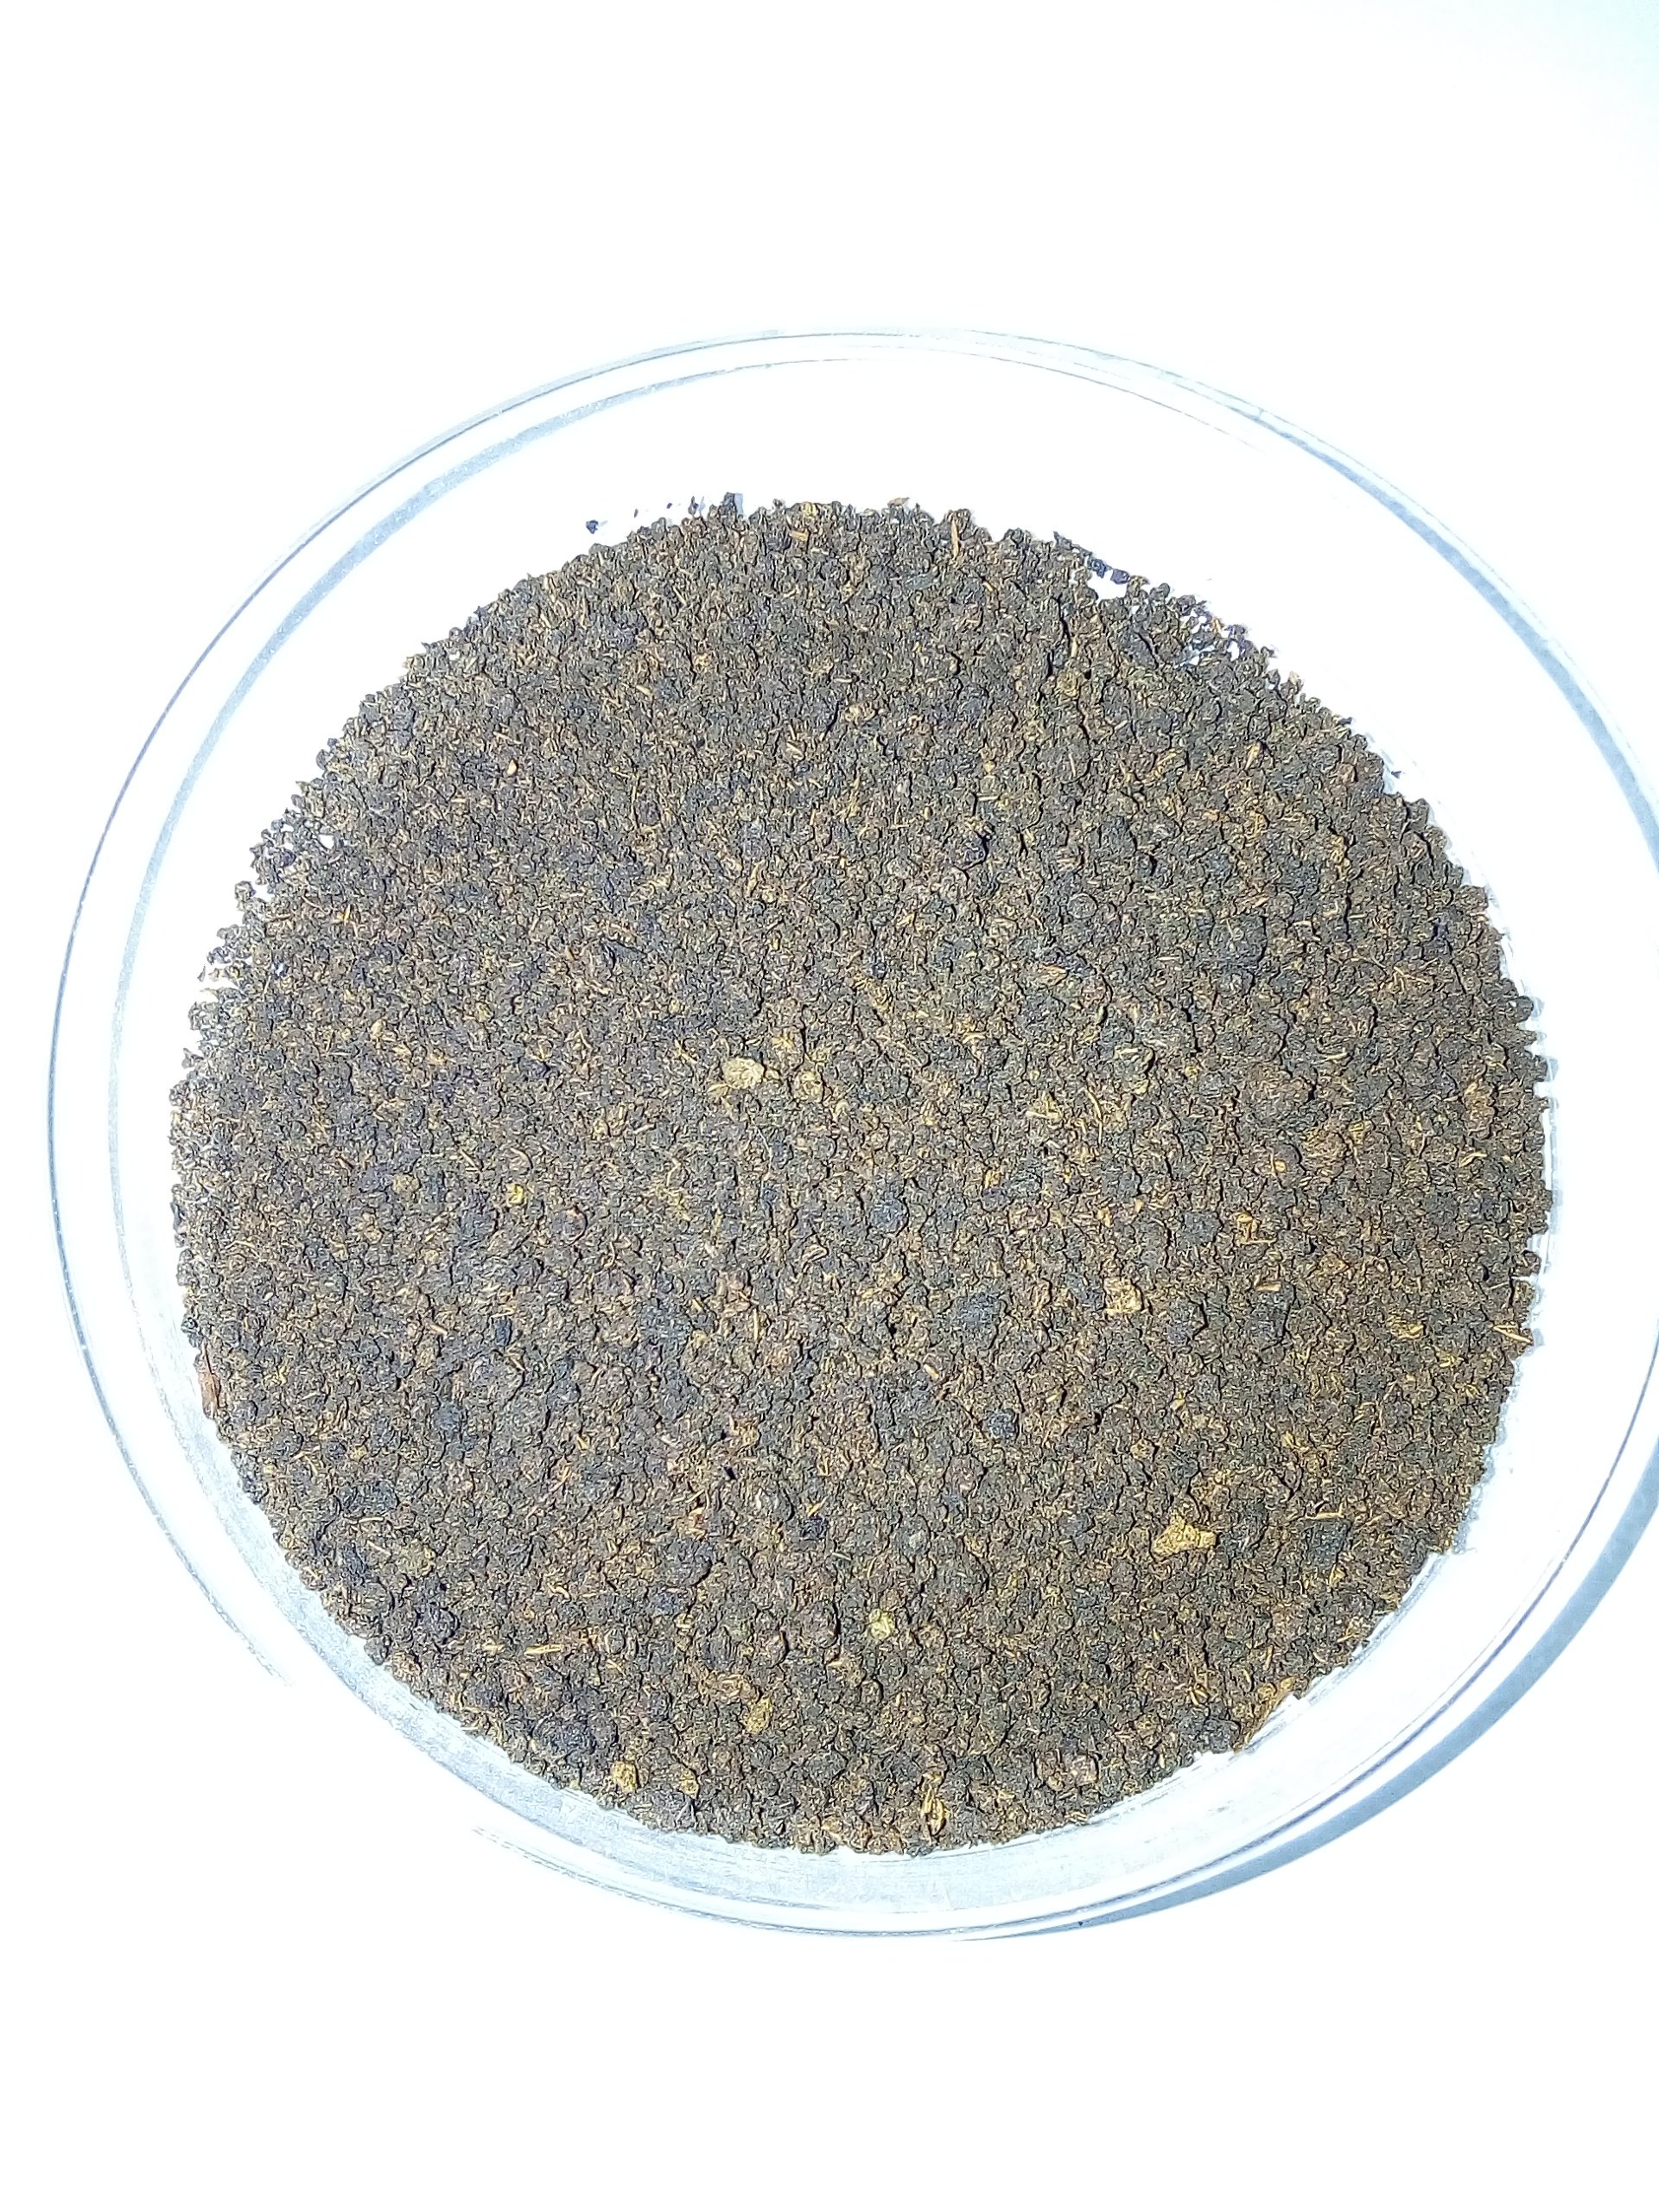
Rice seed variety: Unknown